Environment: real
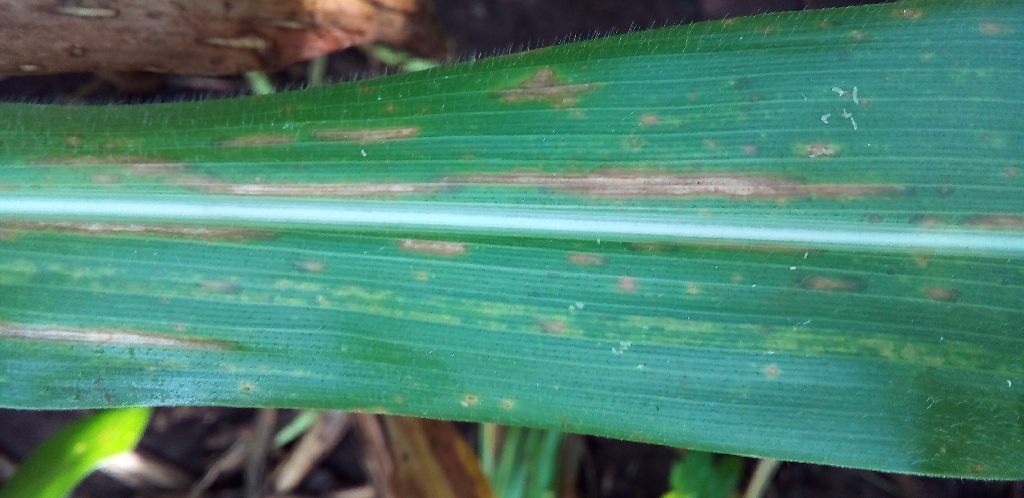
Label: northern_corn_leaf_blight